Akira Miyawaki

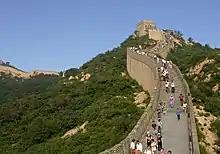
The forest planted along the Great Wall of China

In 1998, Miyawaki piloted a reforestation program dominated by "Quercus mongolica" along the Great Wall of China, and gathered 4,000 people to plant 400,000 trees, with the support of the Aeon Environment Foundation and the city of Beijing. The first trees planted by groups of Chinese and Japanese, on areas where the forest had long since gone, grew over 3 m high in 2004 and – except for one part – continued to thrive in 2007.